Gender pay gap in sports

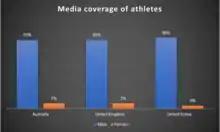
Media coverage of male and female athletes in Australia, United Kingdom, and the United States. Source based on research conducted by experts.

Media coverage takes forms such as News reports, television (TV) programs, and social media articles. Media coverage does not only enhance the popularity of athletes but also reveals the commercial nature of sports. Male's sports have higher production values and are going to seem more exciting. Novak Djokovic, the world's number one in men's single tennis said that male players deserve to be paid more than female players because "statistics are showing that we have much more spectators on the men's tennis matches", which means male athletes have gained more interests and attention. The economic logic is, that the viewership determines the commercial value of a sport, as the media producers hope to attract more audiences to make profits. This factor may affect the media coverage of female athletes. Despite greatly increased participation of women in sports, over the years media coverage of female athletes has remained unchanged. It has been argued that visibility of women's sports in media is necessary for its advancement and is a determining factor in closing the gender pay gap. Broadcasting deals and television exposure play an important role in the ability for athletes to gain sponsors and endorsements. With increased TV marketing comes larger and more profitable sponsors; this gain of profit in an industry will eventually lead to an increase in wages of sportswomen. While coverage of female athletes are lacking in traditional and online media outlets, personal social media accounts offer sportswomen new means to gain exposure, promote themselves, develop a fan base and reconstruct traditional gender stereotypes in sport. A study examined 1,587 images on the Instagram accounts of four major American sports networks and found women in gender "appropriate" sports were more likely to be featured along with those appearing nonathletic and next to a male.